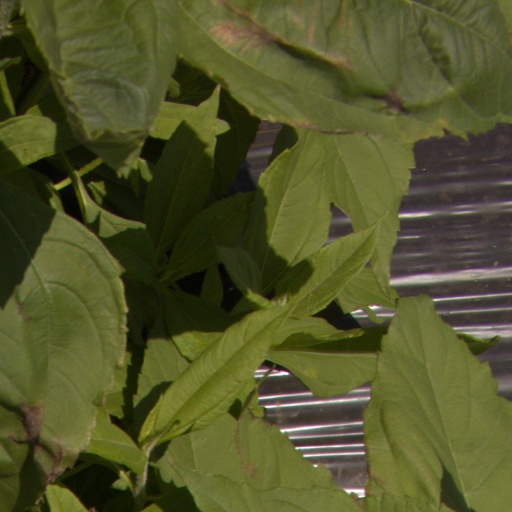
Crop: Jerusalem artichoke